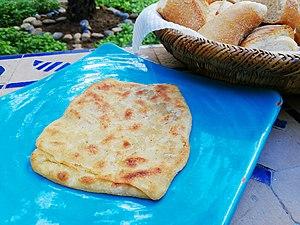
Une msemmen marocaine